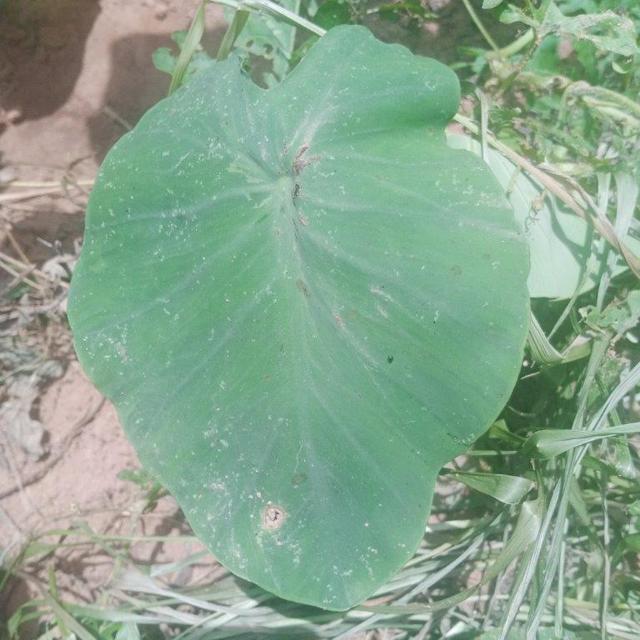
Label: Early_Blight